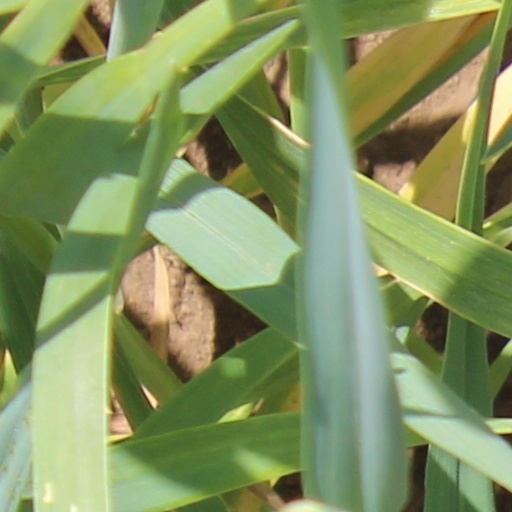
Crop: wheat